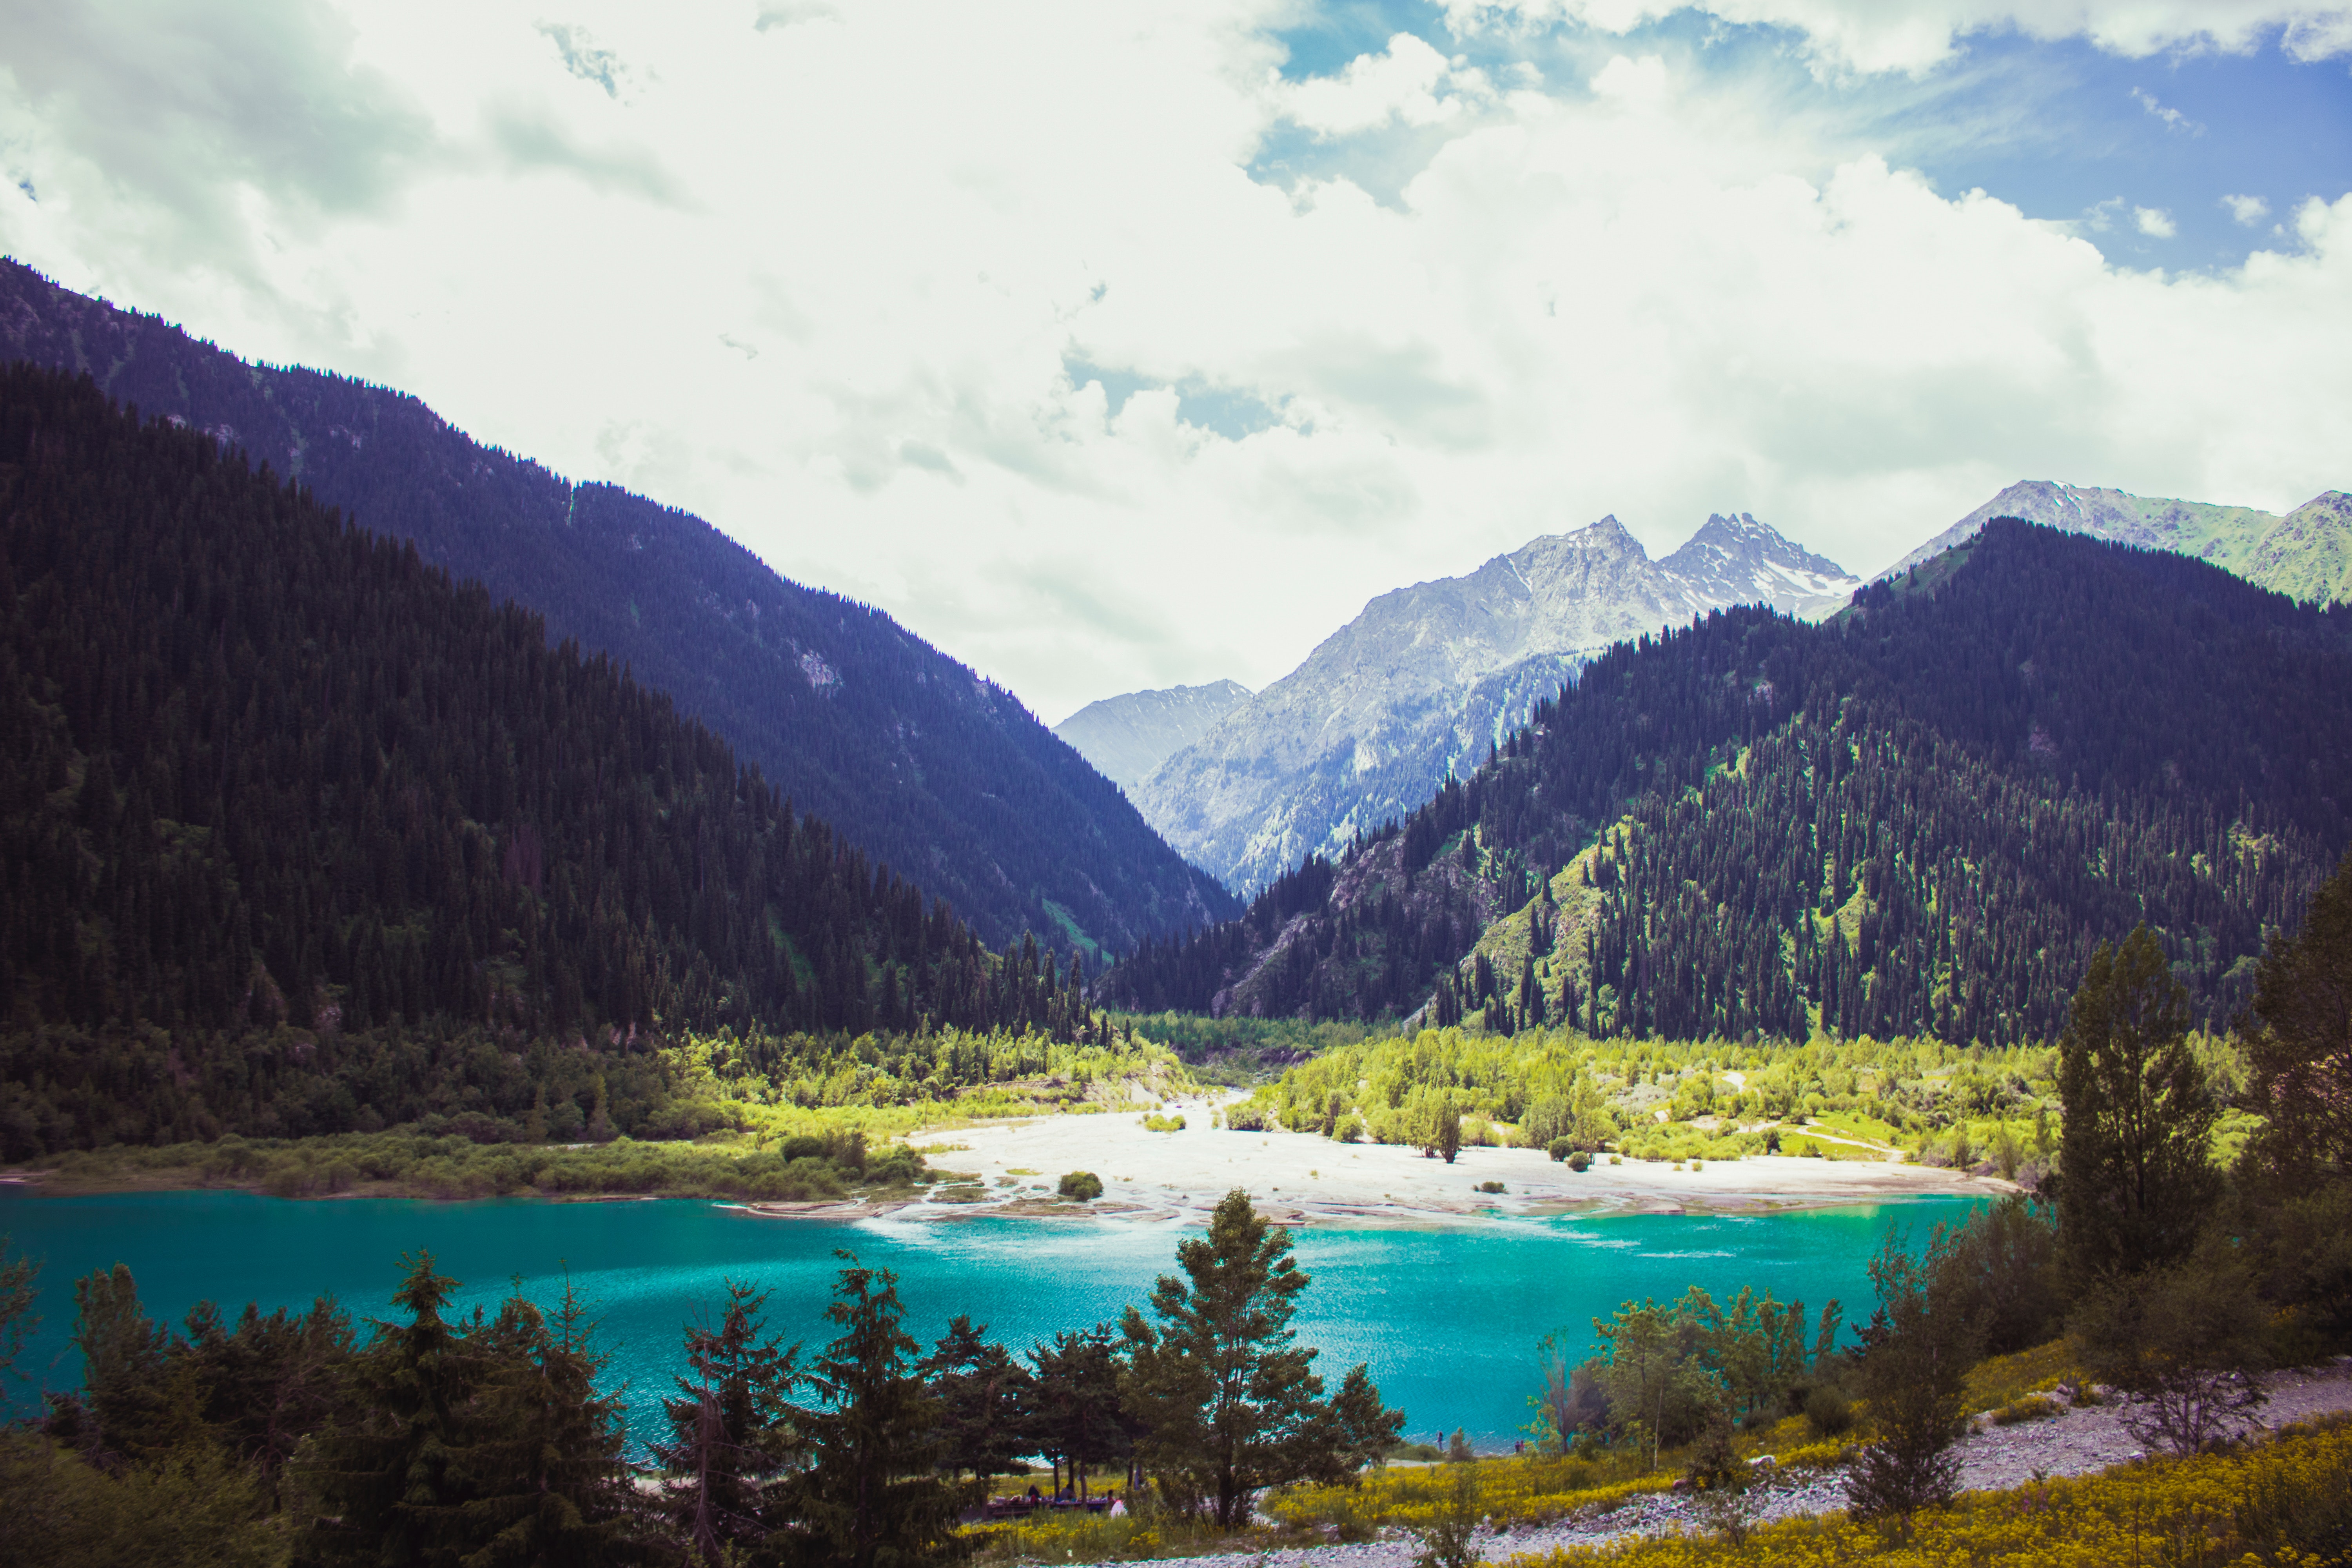
mountainous landforms, mountain, natural landscape, nature, highland, mountain range, wilderness, sky, hill station, lake, water resources, glacial lake, valley, alps, nature reserve, tarn, mount scenery, hill, river, lake district, fell, reservoir, cloud, national park, landscape, tree, bank, fjord, sound, tourism, ridge, moraine, inlet, loch, theatrical scenery, watercourse, bay, vacation, forest